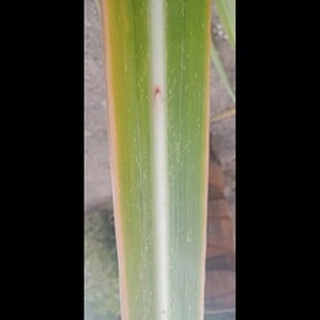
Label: sugarcane_yellow_leaf_disease